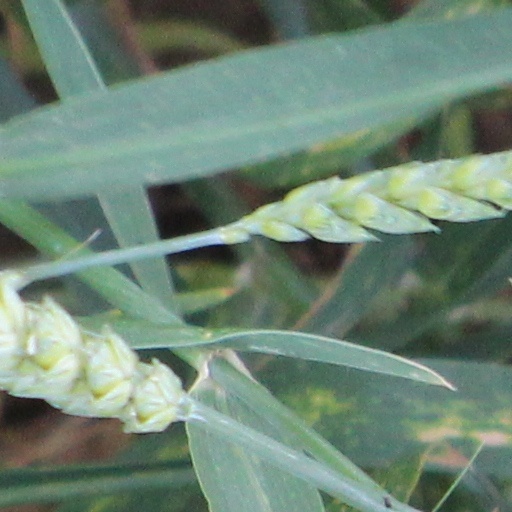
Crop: wheat